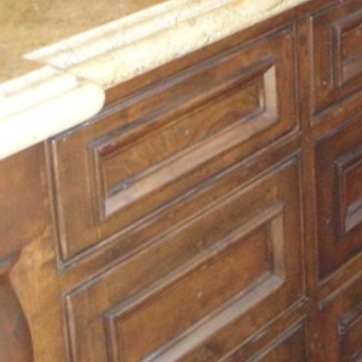
Material: wood